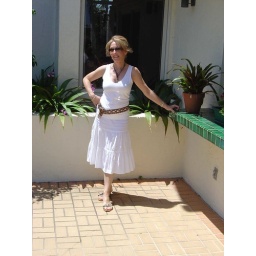
Becky by the flowers at home on Mothers Day